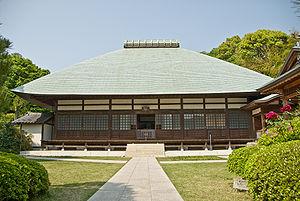
Le Tōkasan Jōmyō Zenji est un temple bouddhiste zen relevant de l'école rinzai de la branche Kenchô-ji fondé en 1188 par Ashikaga Yoshikane. D'abord temple Shingon, il devint peu après le cinquième des gozan de Kamakura, préfecture de Kanagawa au Japon. C'est le seul de ces cinq temples à n'être pas fondé par le clan Hōjō. Au contraire, le Jōmyō-ji comme le proche Zuisen-ji, a de fortes attaches avec le clan Ashikaga et est un des temples funéraires de la famille. Pour cette raison, le kamon familial est omniprésent sur son site. Les trois premiers caractères de son nom complet signifient « montagne Inari », probablement à partir de la colline du même nom où il se trouve, à son tour, nommée d'après un ancien mythe Inari. Le Jōmyō-ji donne son nom à la région environnante, les caractères desquels sont cependant délibérément changés de à.